Charleston City Hall (South Carolina)

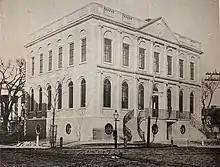
The current appearance of City Hall dates to 1882 (seen here) when significant repairs and remodelling was done.

The council chambers are 25' by 45' and 22' high. The room was carpeted in 1882 with the mayor's seat along the south side with black walnut desks arranged in a semicircular plan for the member of city council. A gallery with a metal railing overlooks to chamber on the north, east, and west sides. The exterior of the building was changed in 1882. The exposed brick was stuccoed over, the walls were raised five feet, and a new roof was installed. The windows were changed to French windows with walnut frames.